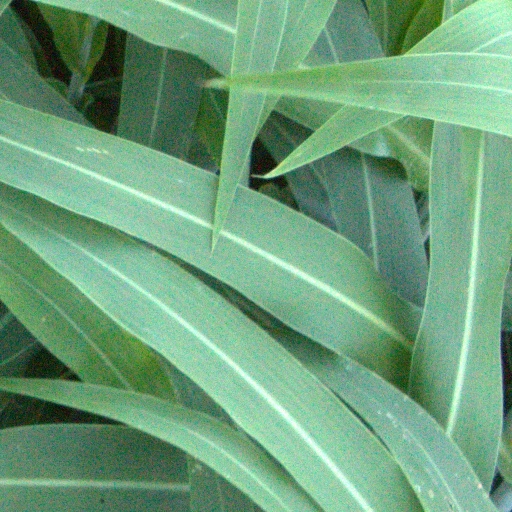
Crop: sorghum